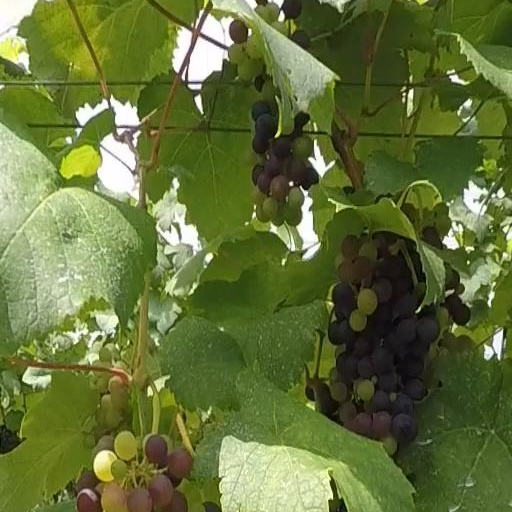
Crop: grape